Mountains of Ararat

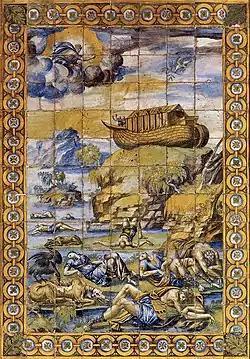
16th-century faience art depicting the ark atop Ararat

Citing historians Berossus, Hieronymus the Egyptian, Mnaseas, and Nicolaus of Damascus, Josephus writes in his "Antiquities of the Jews" that "[t]he ark rested on the top of a certain mountain in Armenia, ... over Minyas, called "Baris"".